MTA Regional Bus Operations

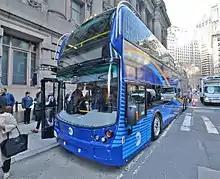
An Alexander Dennis Enviro500 double-decker bus unveiled as part of the Bus Action Plan

To speed up bus service, the city started installing bus lanes in Downtown Brooklyn and St. George, Staten Island, in 1963. Another bus lane was soon installed along Hillside Avenue in Queens. In 1969, part of 42nd Street in Midtown Manhattan also received a bus lane. Additional bus lanes were added in the 1970s and 1980s. Bus lanes now exist on major corridors in all five boroughs, and are especially prevalent on high-volume and Select Bus Service corridors. There are also bus lanes along several highways that lead to Manhattan. The city's bus lane network is about long , representing nearly two percent of the city's of streets.